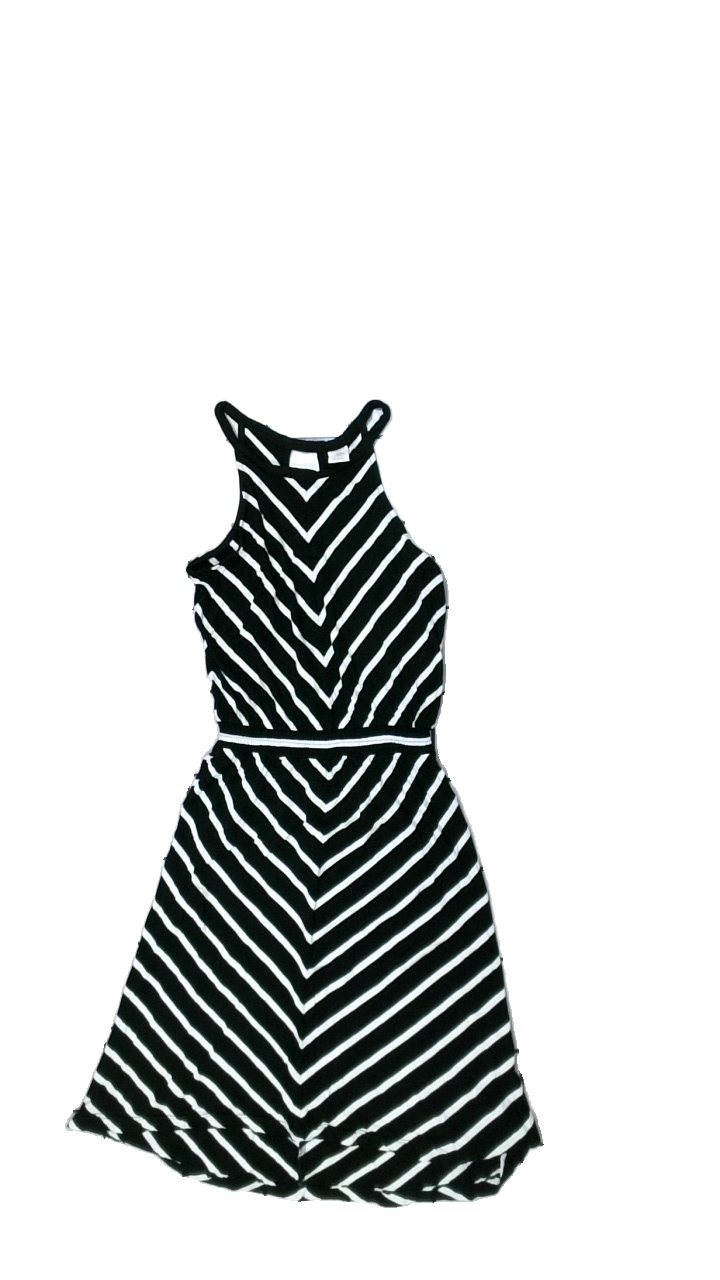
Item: Dress (Children)
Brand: Lindex
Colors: Black, White
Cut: Long
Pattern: Striped
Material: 100% Viscose
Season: All
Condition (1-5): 5
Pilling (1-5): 5
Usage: Reuse
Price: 50-100